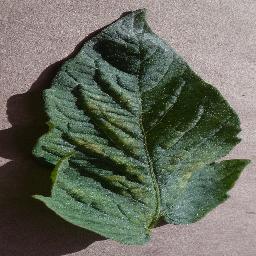
Label: Tomato___Spider_mites Two-spotted_spider_mite